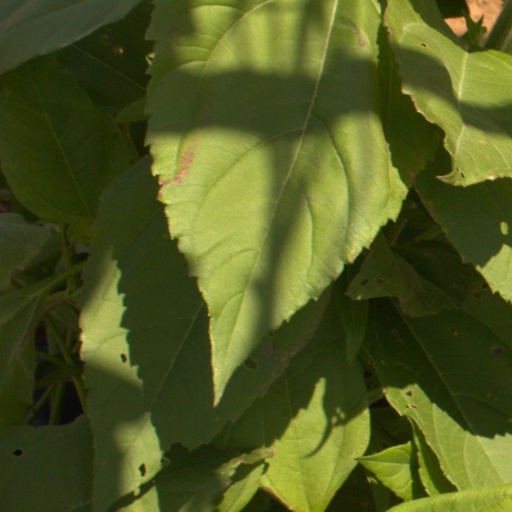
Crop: Jerusalem artichoke